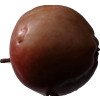
Label: Apple 18